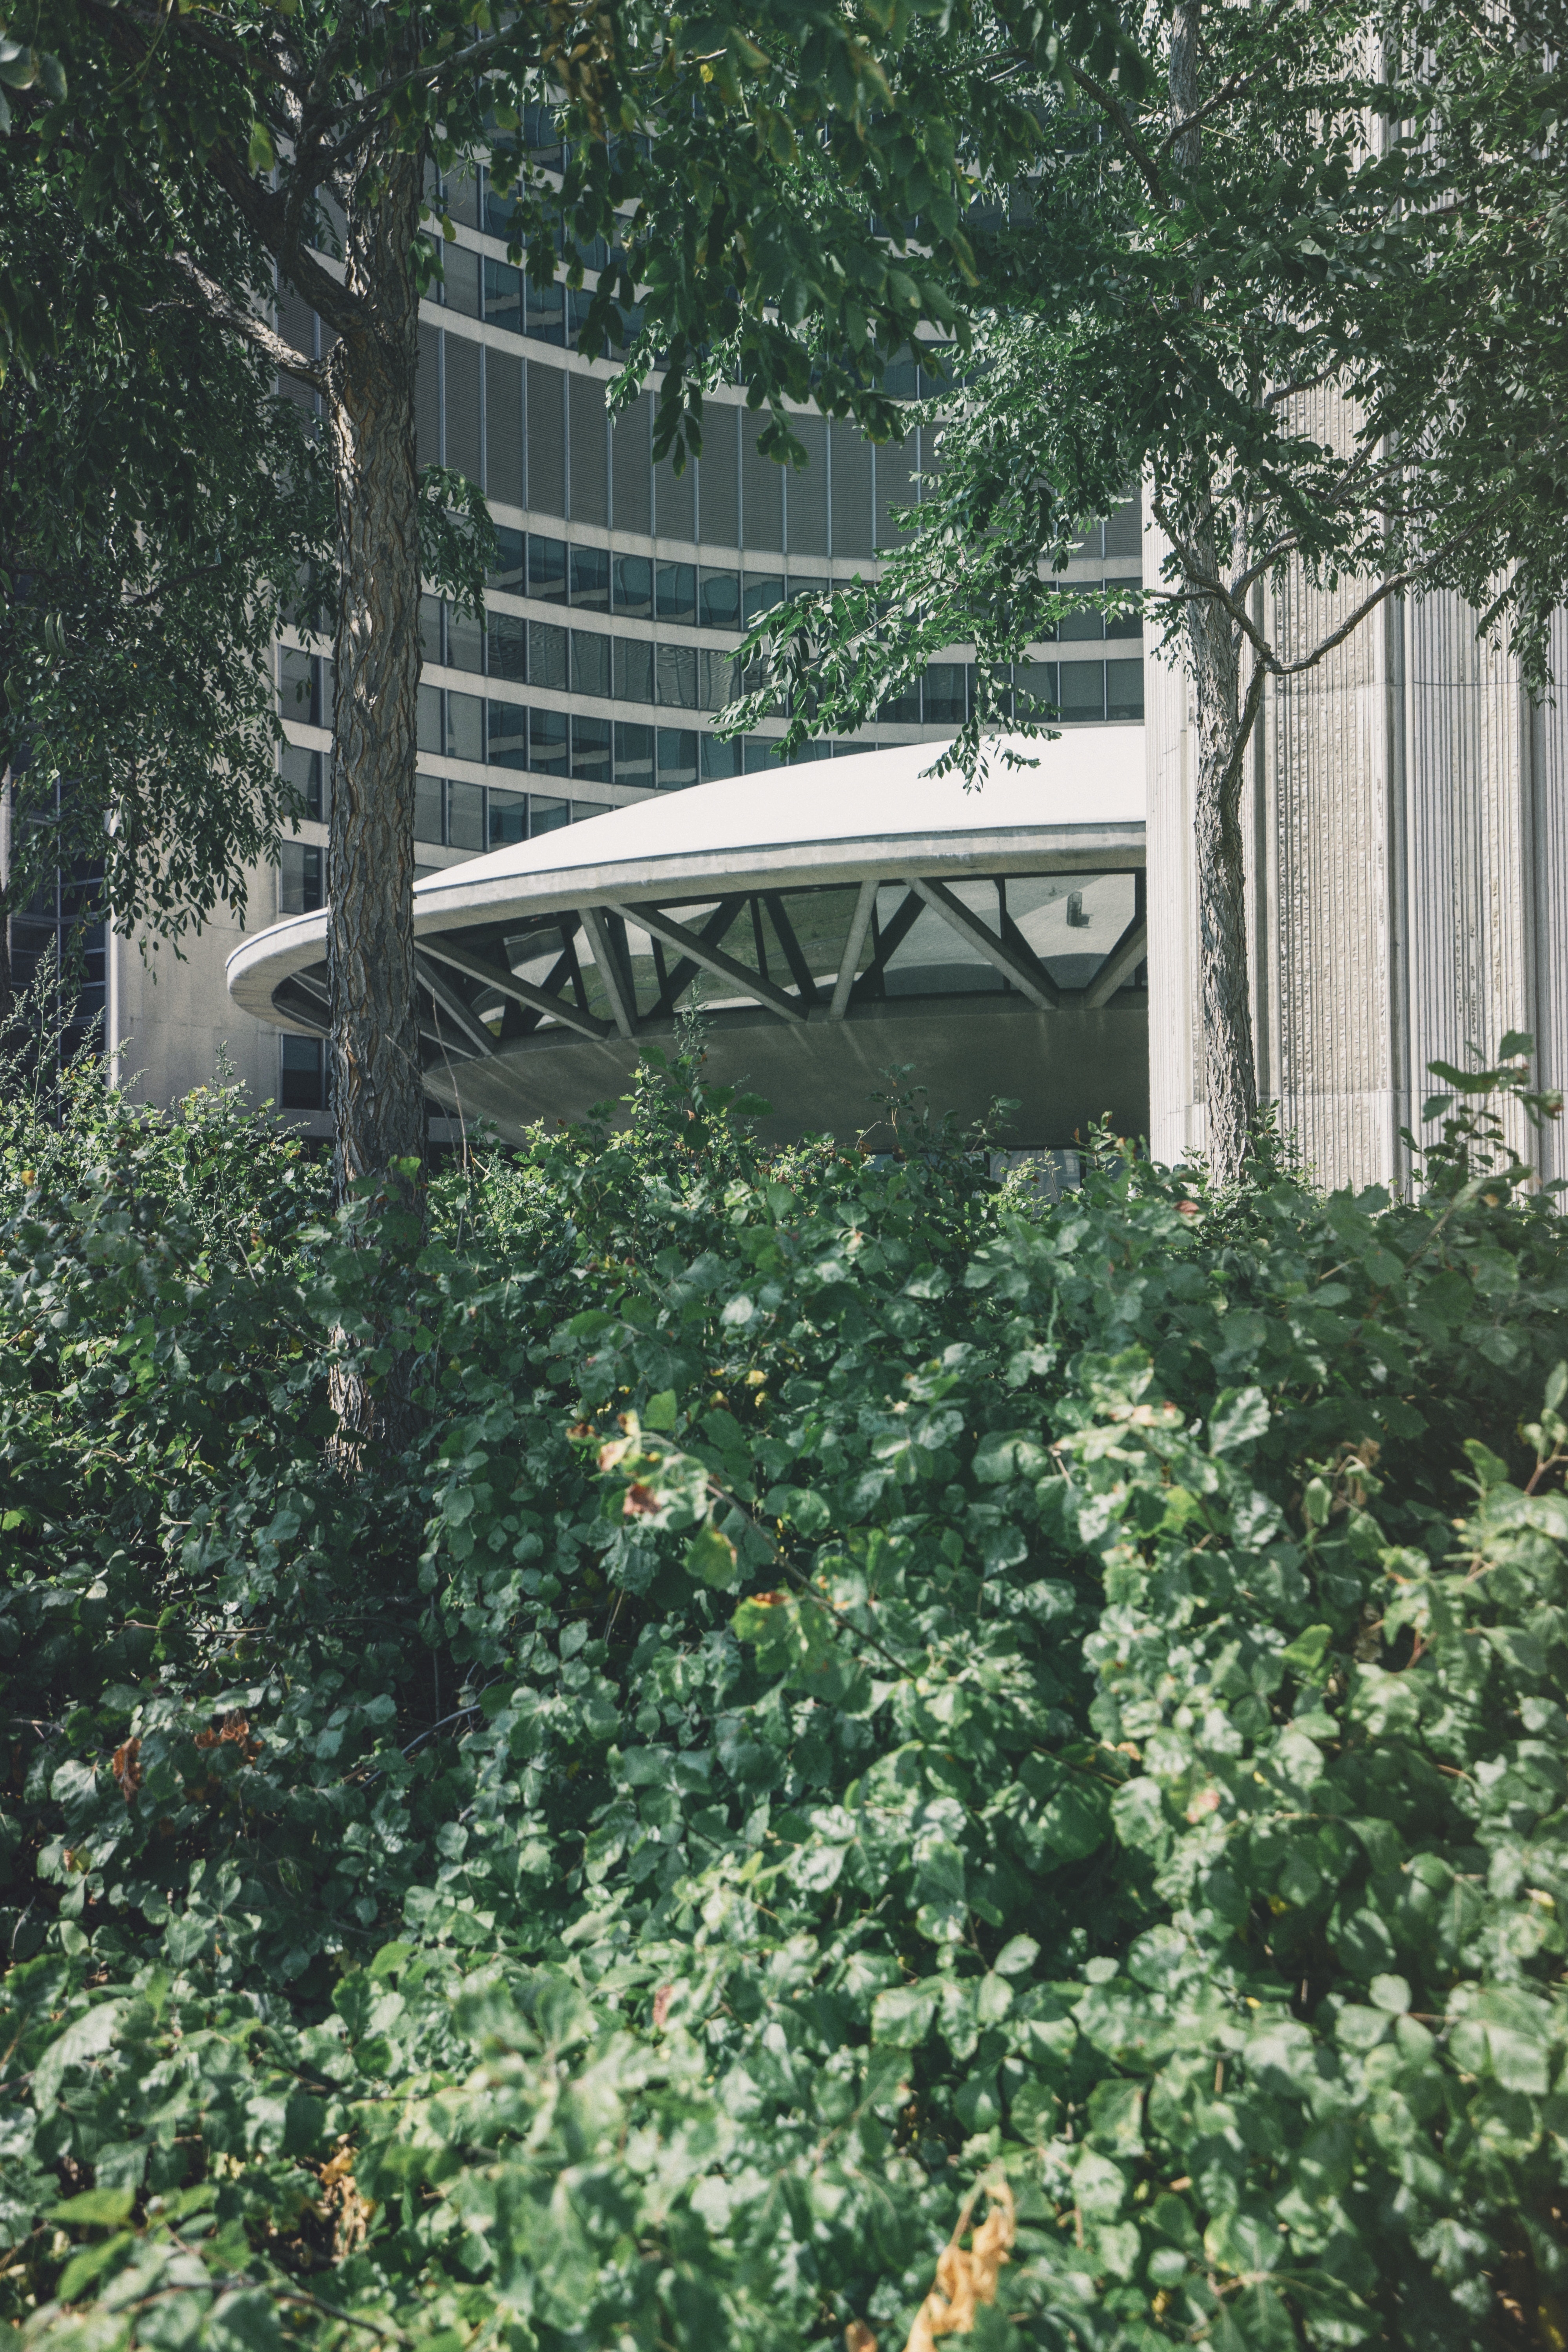
vegetation, shrub, tree, plant, garden, botany, home, leaf, house, yard, plant community, grass, backyard, flower, groundcover, landscape, evergreen, fence, residential area, shade, suburb, landscaping